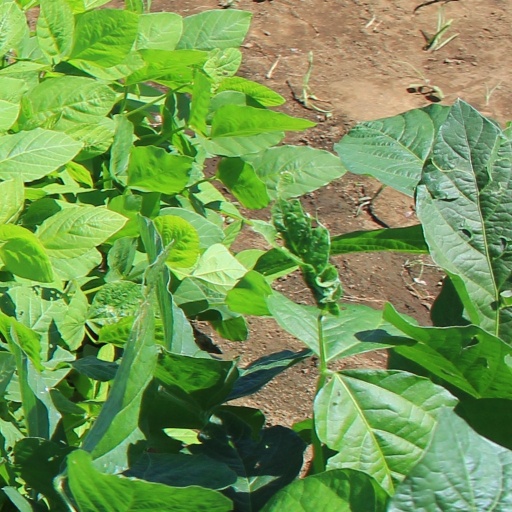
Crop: soybean